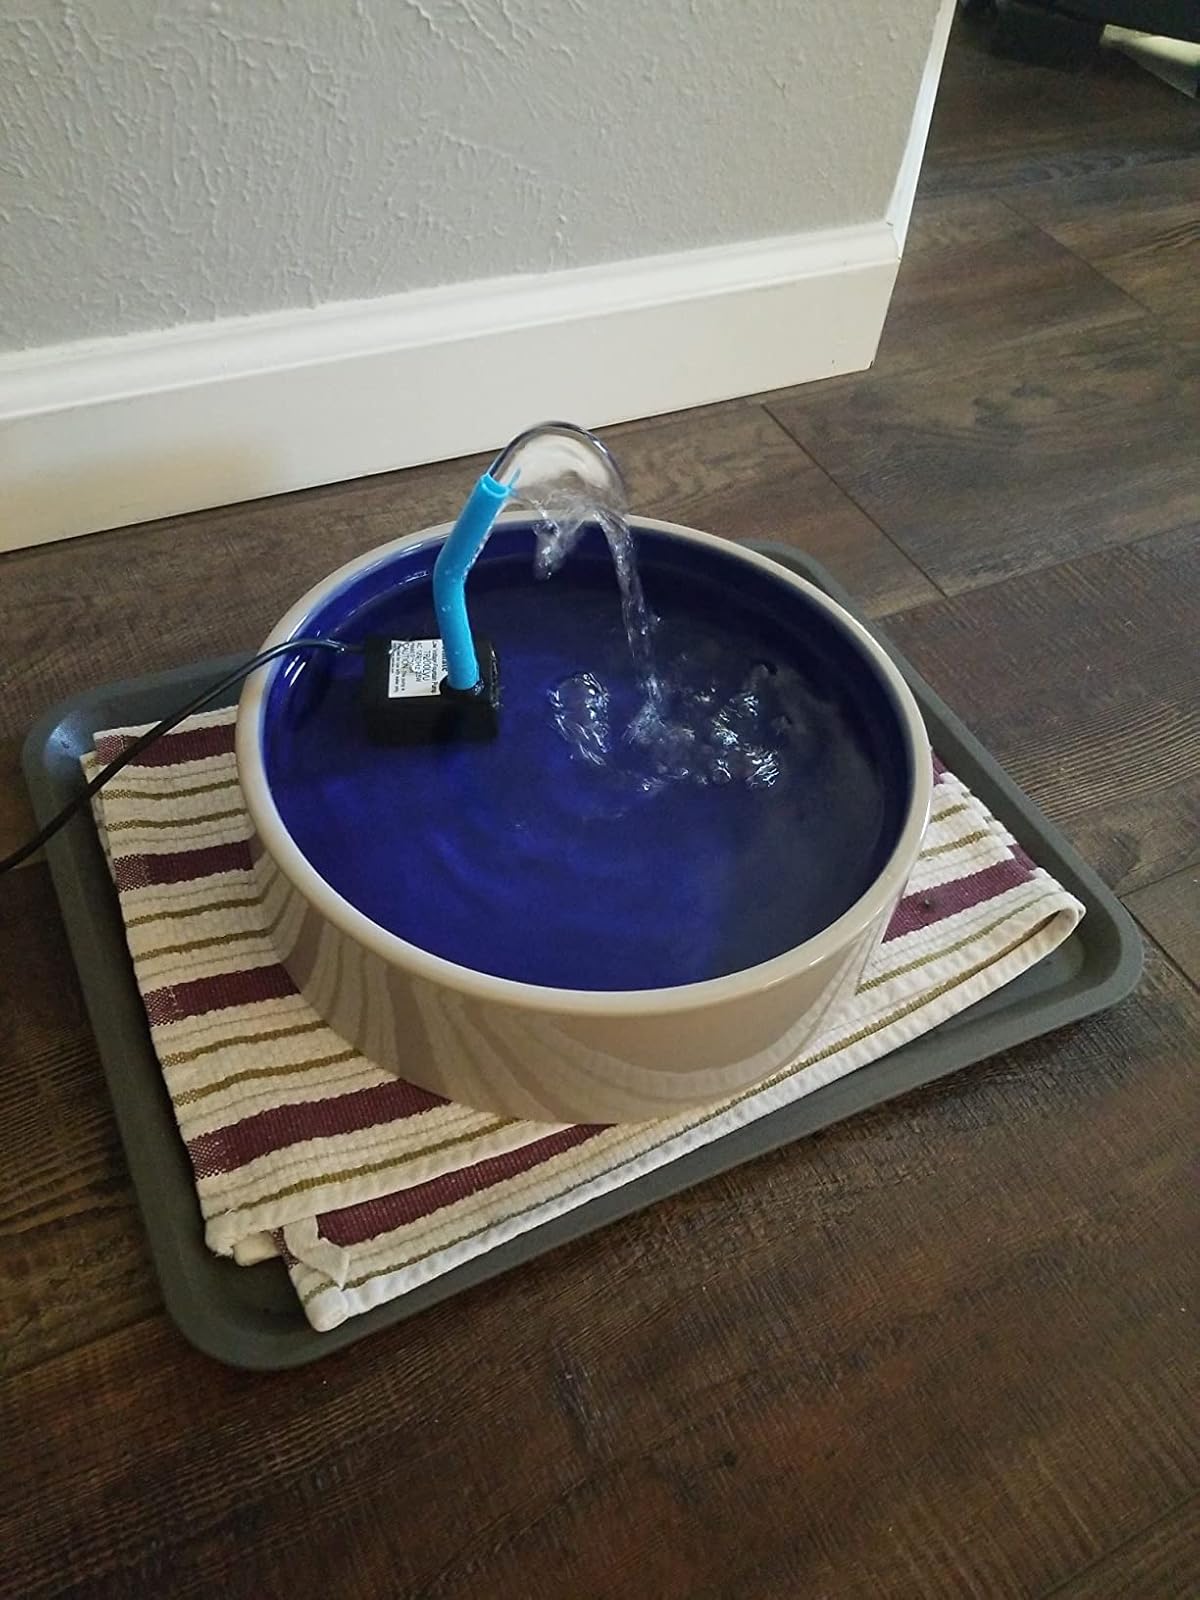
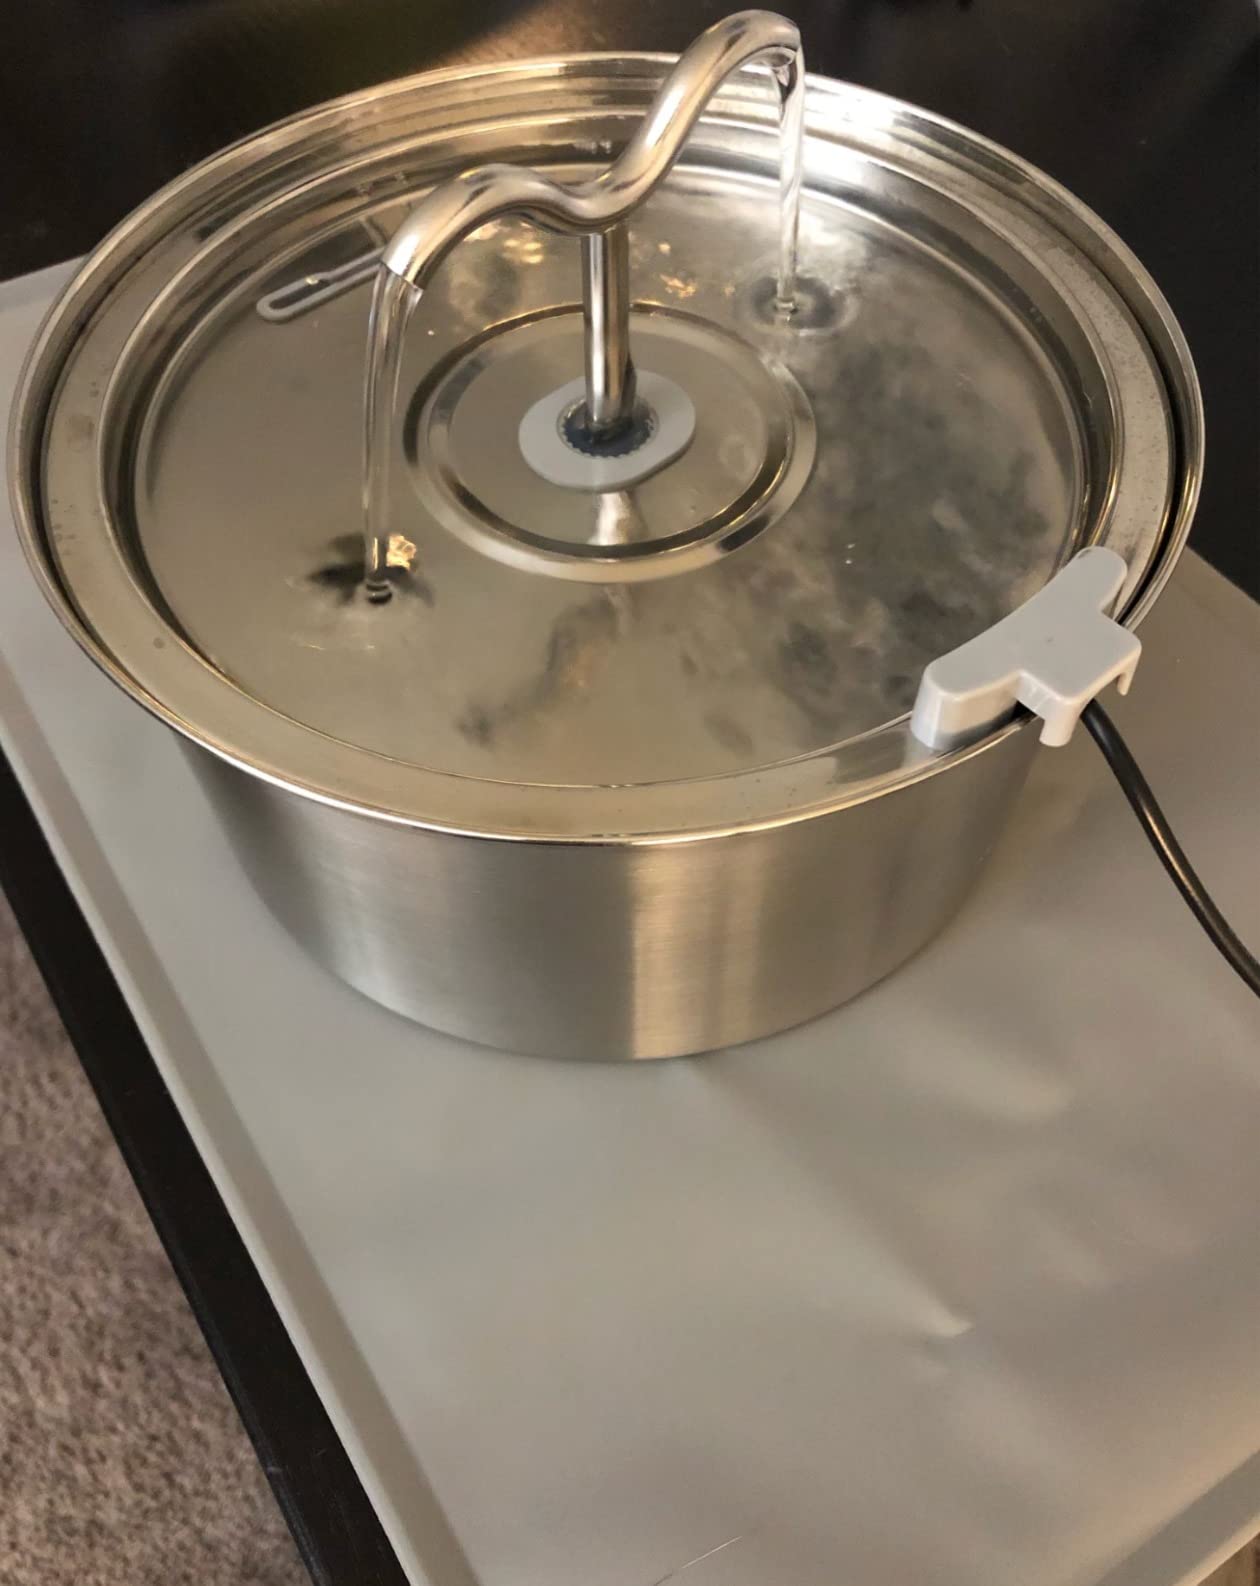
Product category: items_bowl
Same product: no